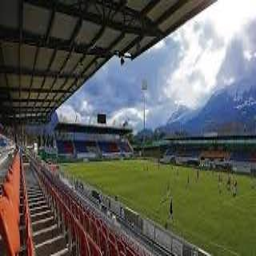
Rheinpark Stadium